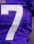
Number: 7